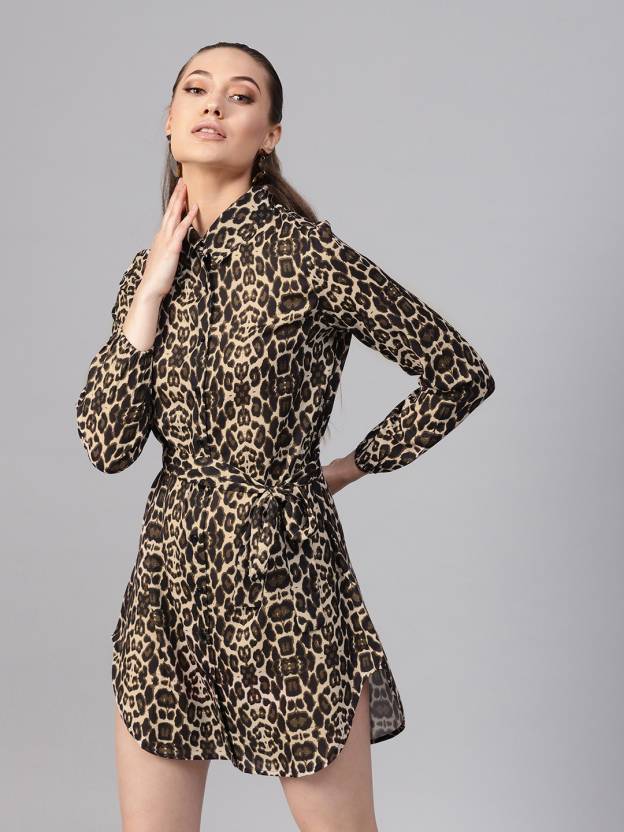
Product: Women Shirt Black, Beige Dress
Price: ₹524
Colors: Black and  Beige
Pattern: Animal Print
Description: Black Cheetah Front Open Shirt Dress, in Summer Cool fabric, Unlined, Knee Length, Comfort Fit, Button Closure, Curved Hemline and features Self Fabric Belt On Waist